Environmental issues in Australia

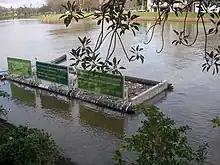
A Parks Victoria litter trap on the river catches floating rubbish on the Yarra at Birrarung Marr

Australia's geographical isolation has resulted in the evolution of many delicate ecological relationships that are sensitive to foreign invaders and in many instances provided no natural predators for many of the species subsequently introduced. The introduction and prolific breeding of animal species such as the cane toad (Rhinella marina) and rabbit (Oryctolagus cuniculus) had greatly disrupted native species populations. Introduced species in Australia are problematic in that they may outcompete or, in the case of the can toad, red fox (Vulpes vulpes) and feral domestic cats (Felis catus), directly kill native species. Rabbits in Australia along with feral beasts of burden disrupt native species by destroying vulnerable habitat requiring drastic pest-exclusion measures such as the Rabbit-proof fence. The cane toad invasion is particularly concerning due to them having few predators and apart from extensively outcompeting native species their toxicity kills thousands of native apex predators each year. The threat of the ongoing cane toad invasion has seen the establishment of a national taskforce despite its potential range being limited to the north of the continent. Likewise Tasmania takes the threat of the species so seriously that it has a government sponsored taskforce to prevent fox populations from taking hold on the island. The species has single-handedly caused the extinction of several native species on the mainland.